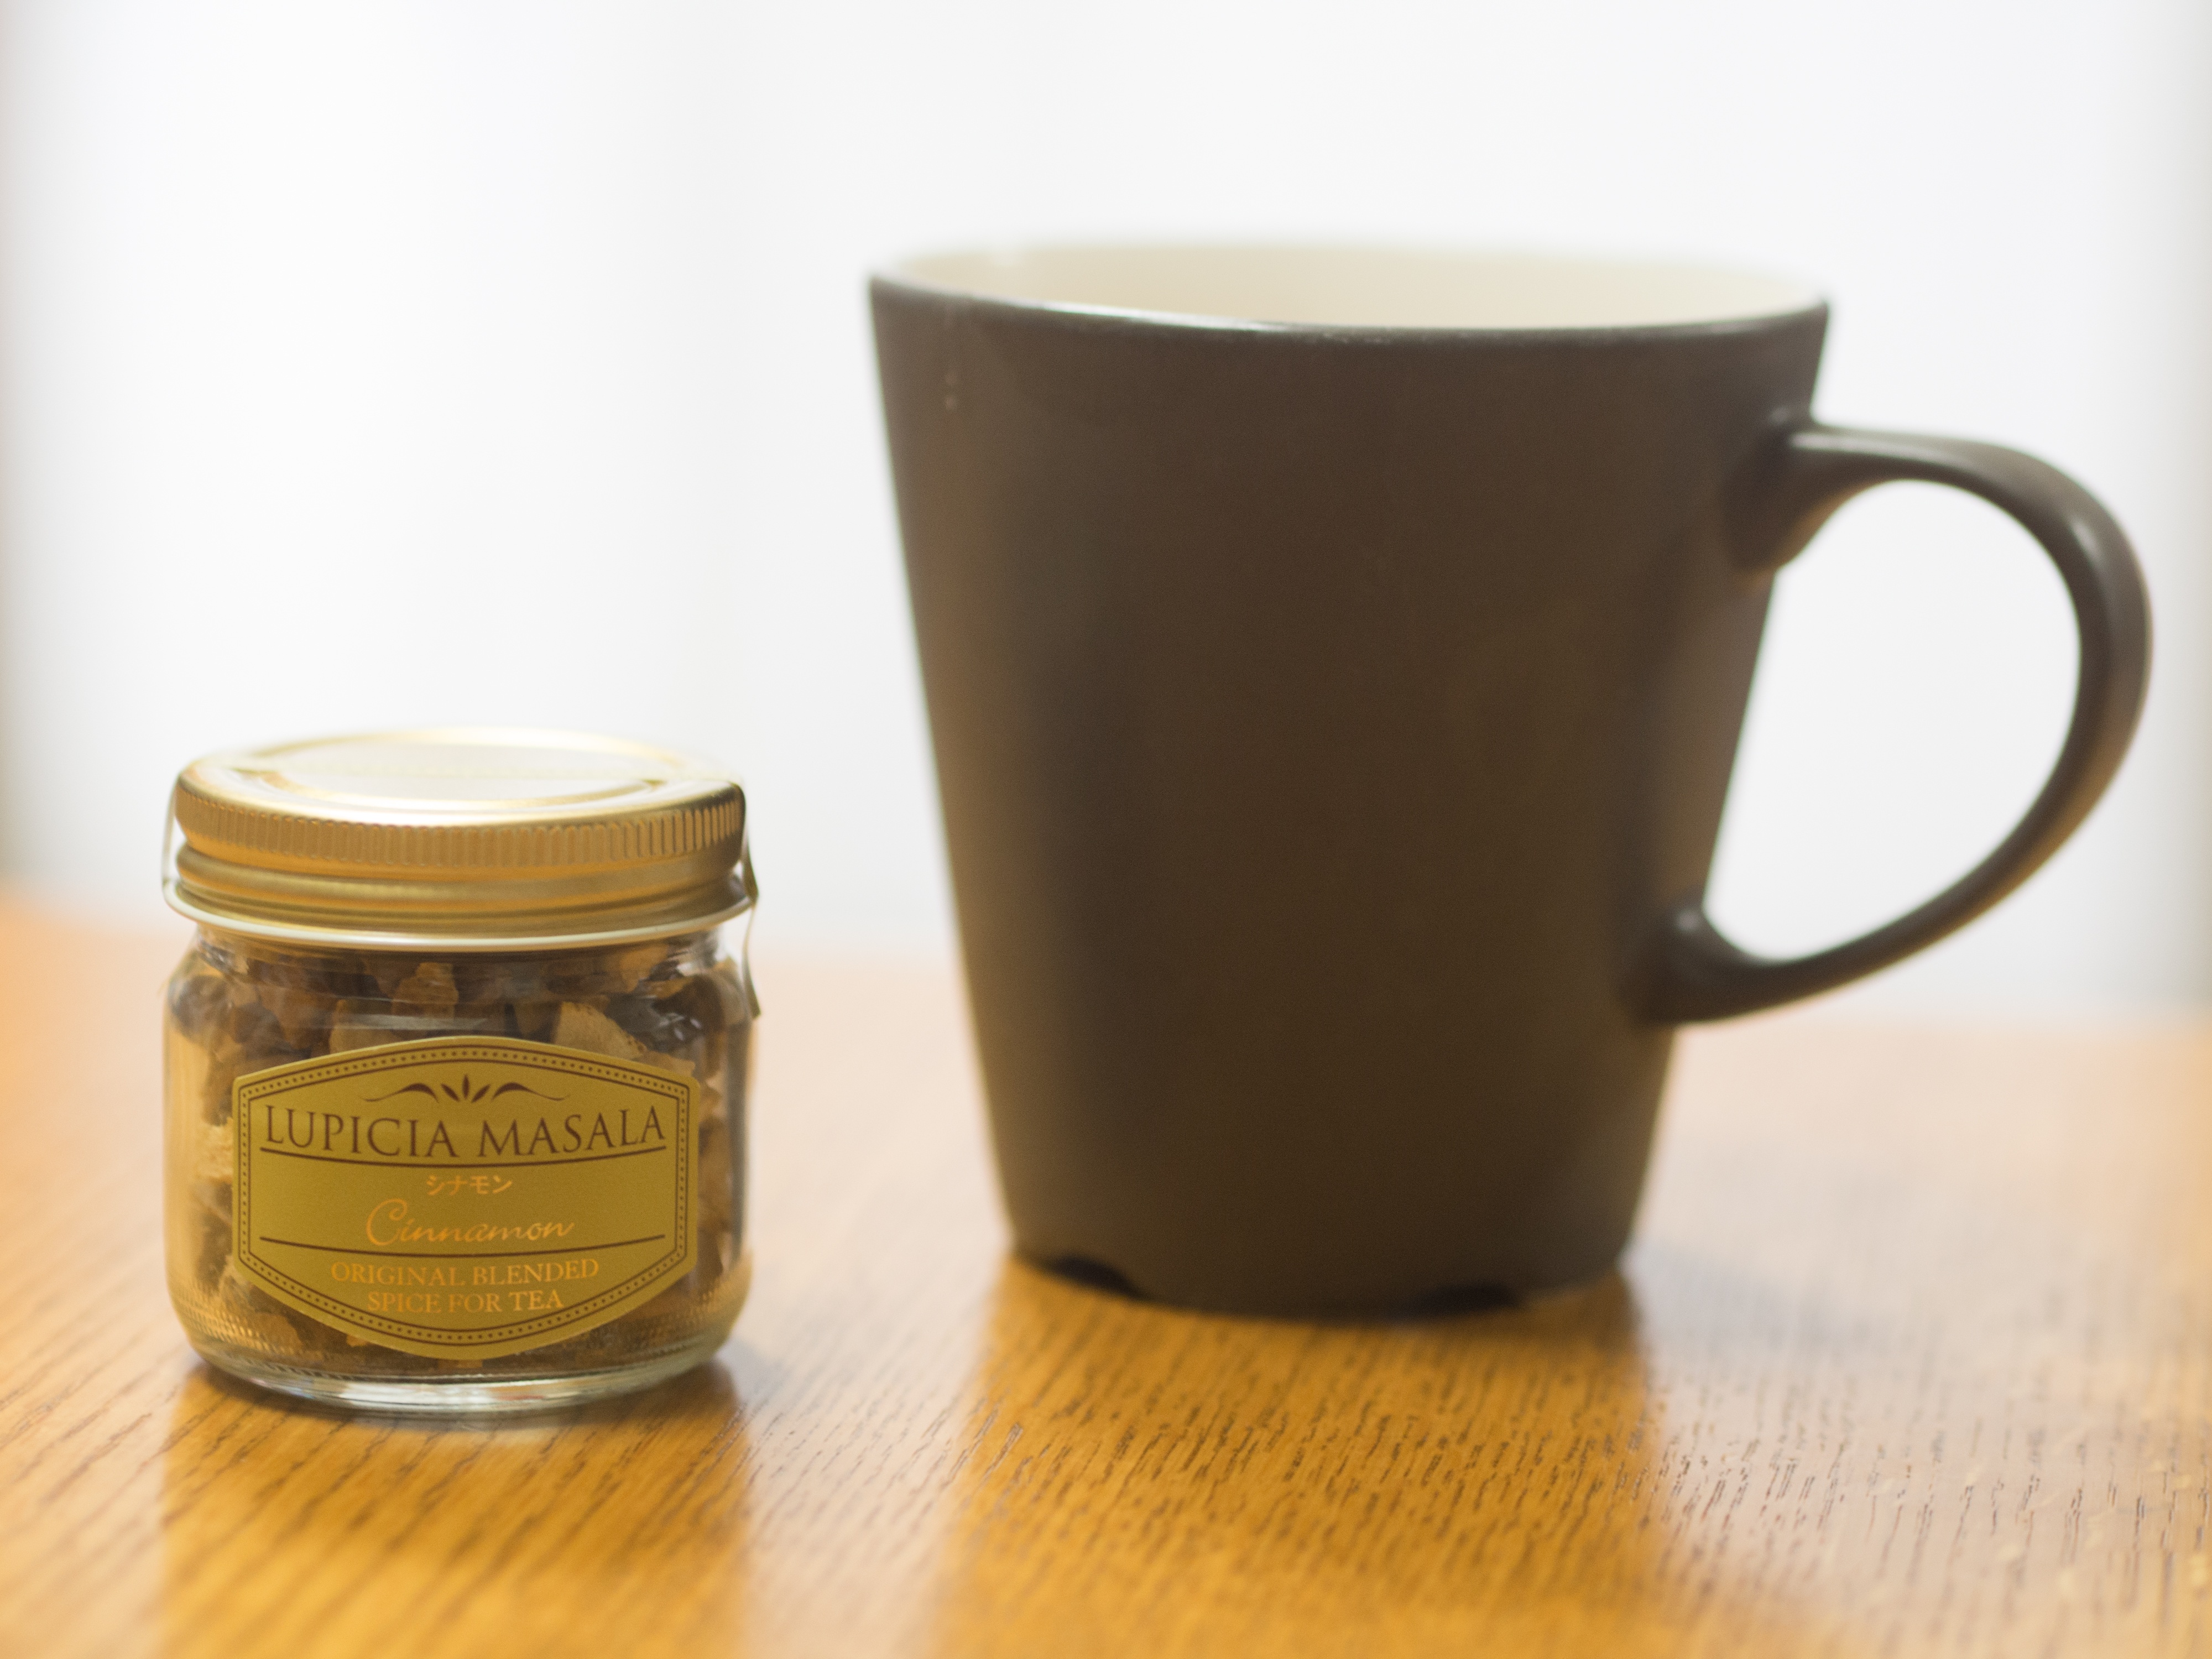
tea, cup, food, drink, mug, lighting, coffee cup, afternoon, flavor, tea time, drinkware, small bottle